Dean Monogenis

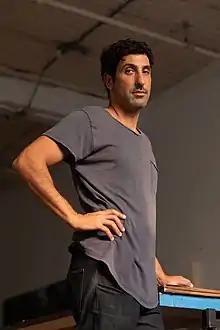
Dean Monogenis

Monogenis Attended Skidmore College and graduated from the School of the Art Institute of Chicago, BFA.